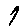
Label: 1